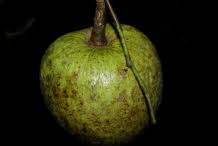
Label: others